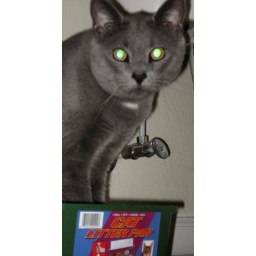
big kitty in the baby litter box